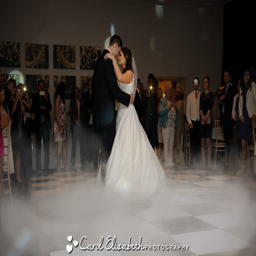
weddings on a gorgeous sprint day